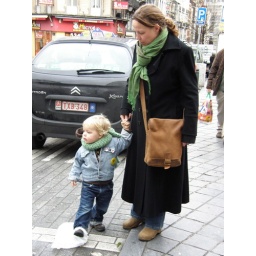
Willem is so distracted by the cars he didn't notice that he had captured a passing plastic bag.